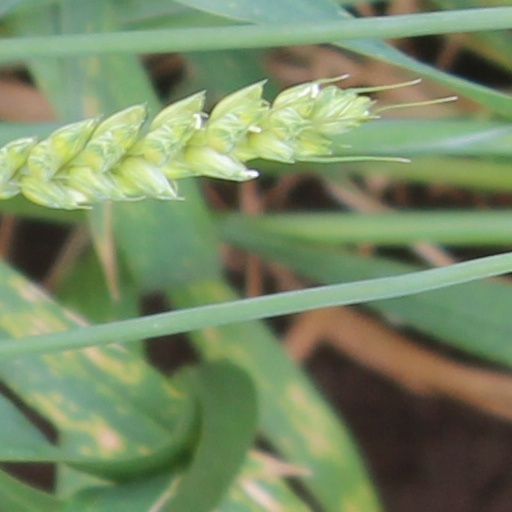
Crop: wheat